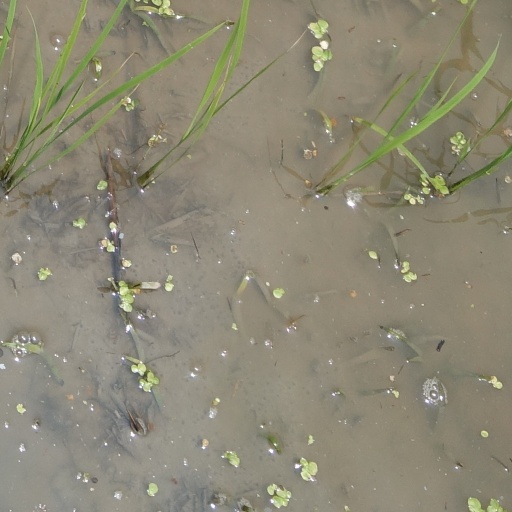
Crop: rice